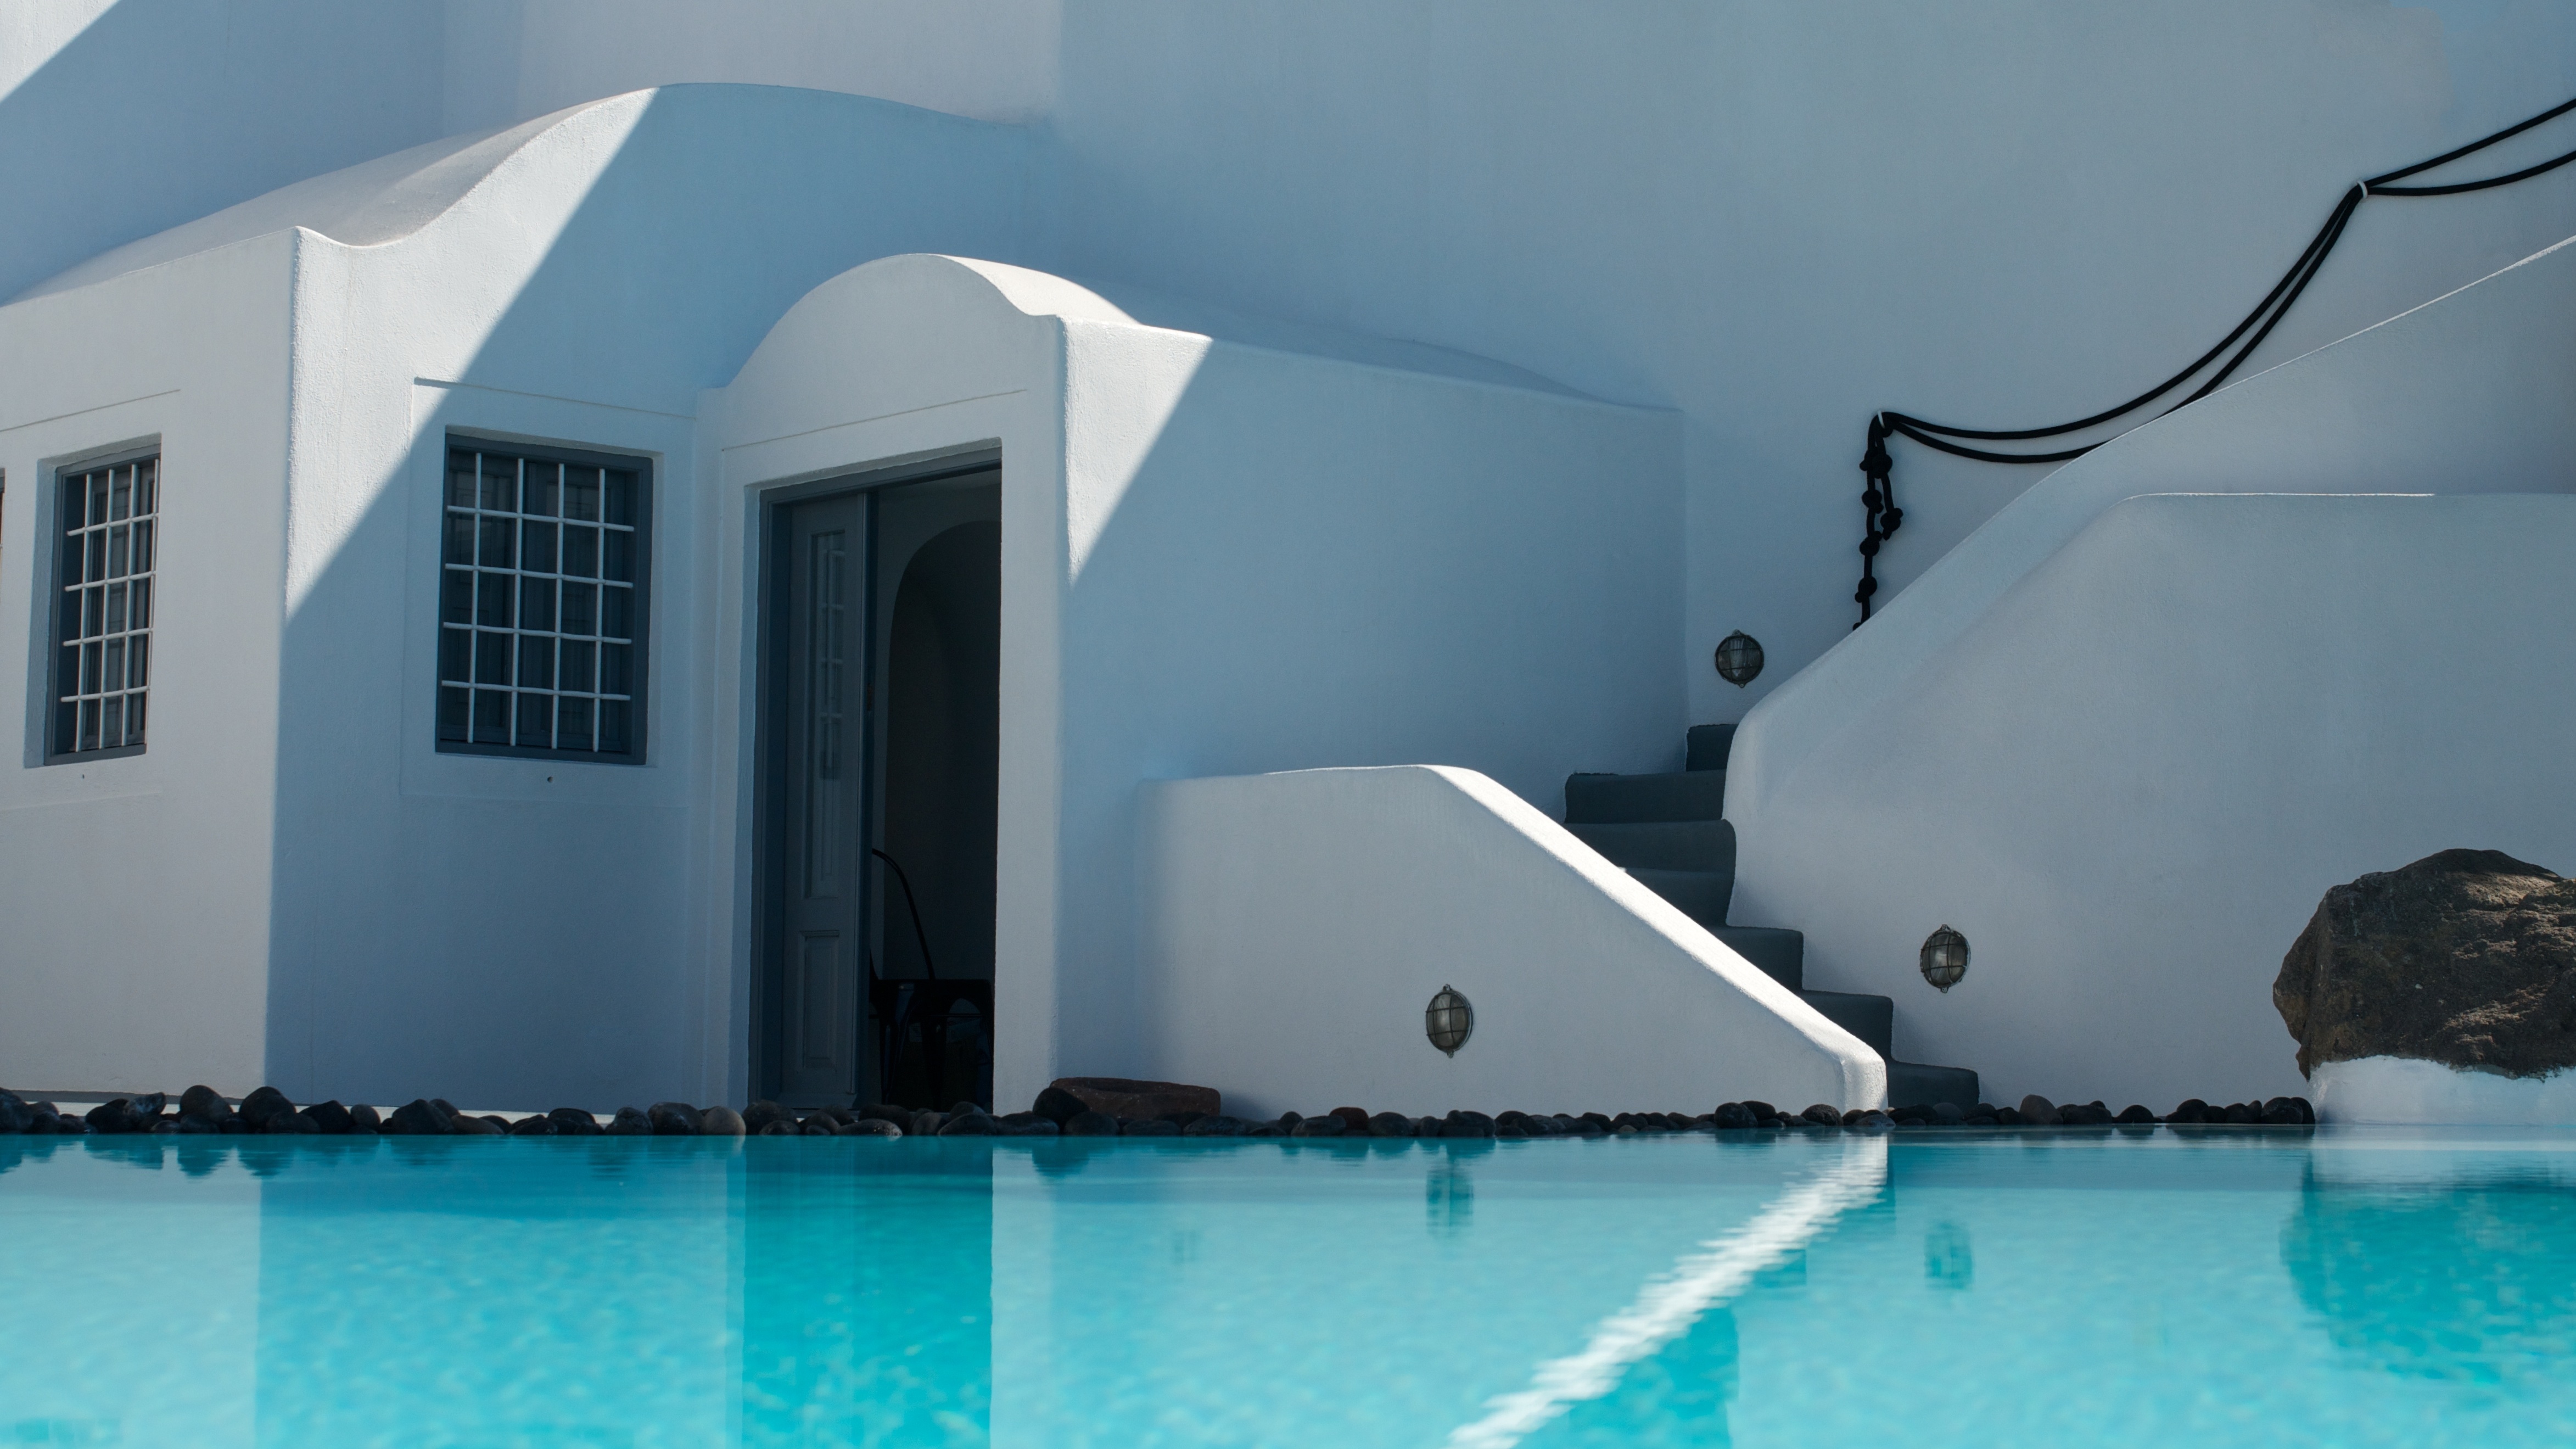
house, swimming pool, blue